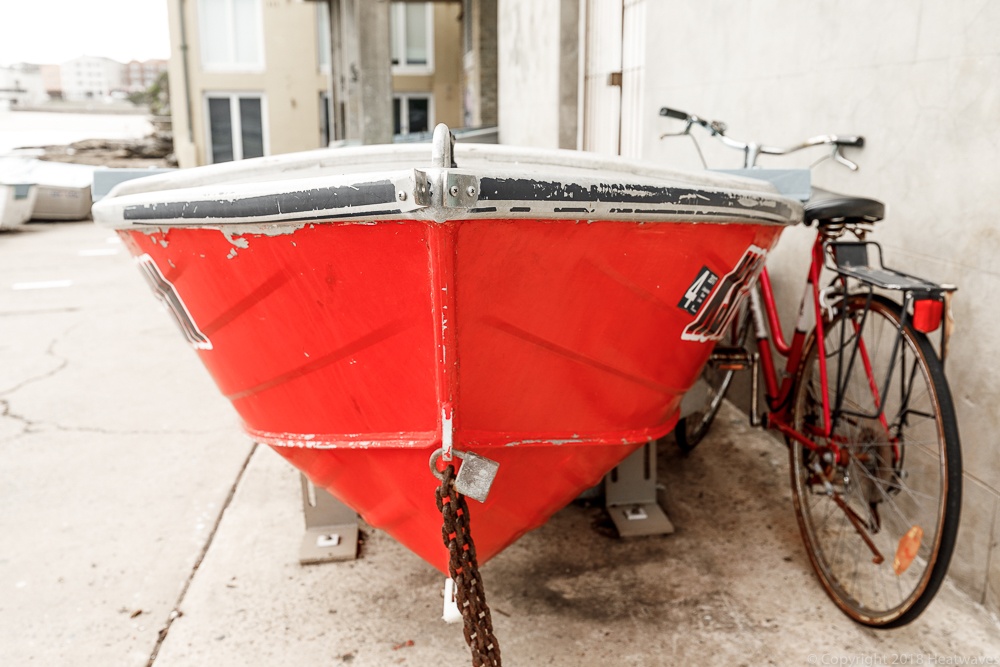
Red Faces
Brand: heatwaves.com.au
A red boat and a red bike. North Bondi
Category: Media > Magazines & Newspapers > Newspapers